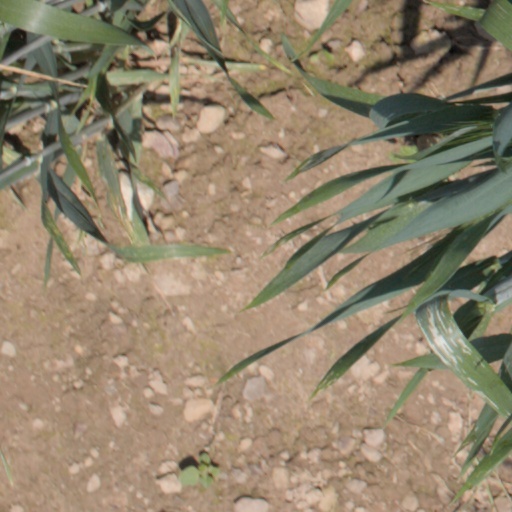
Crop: wheat